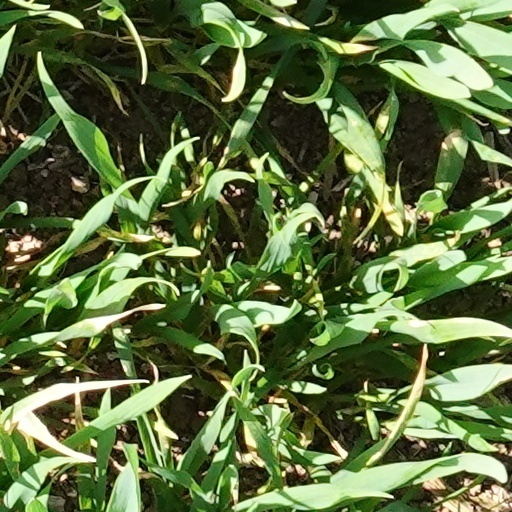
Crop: wheat